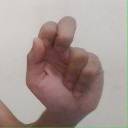
अक्षर: ढ